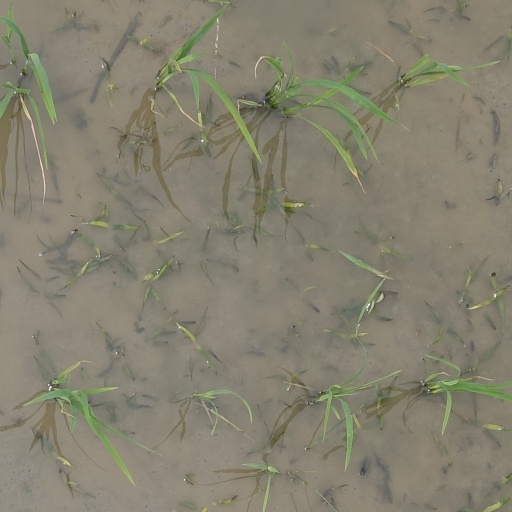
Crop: rice